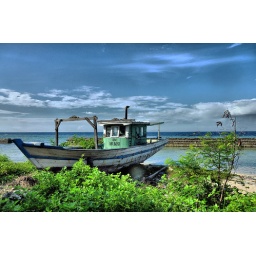
Old boat lying on the empty beach in the HDR mode